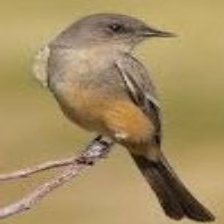
Species: SAYS PHOEBE
Scientific name: SAYORNIS SAYA